Sam Allardyce

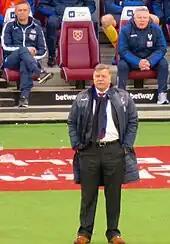
Allardyce (front) as manager of Crystal Palace in 2017

On 23 December 2016, Allardyce signed a two-and-a-half-year contract to become manager of Crystal Palace, a day after the dismissal of Alan Pardew. He strengthened in the January transfer window by spending around £30 million on Jeffrey Schlupp, Patrick van Aanholt, and Luka Milivojević. The "Eagles" confirmed their safety from relegation in the penultimate game of the 2016–17 season with a 4–0 victory over Hull City at Selhurst Park. Allardyce unexpectedly announced his departure from Crystal Palace on 23 May 2017, saying he had no intention of seeking another job, in what was interpreted as a retirement announcement. However, on 19 July 2017, Allardyce clarified that he would be open to an international management position, but not another club job.